The Wee Fellas

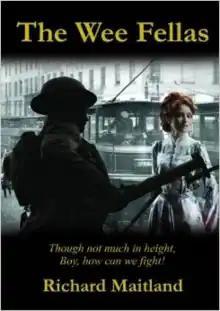

The Wee Fellas is a 2014 debut novel by Ken Houston, under his pen name Richard Maitland. It tells the story of a Bantam soldier who serves in the regular Army in World War I, finds another way to serve.